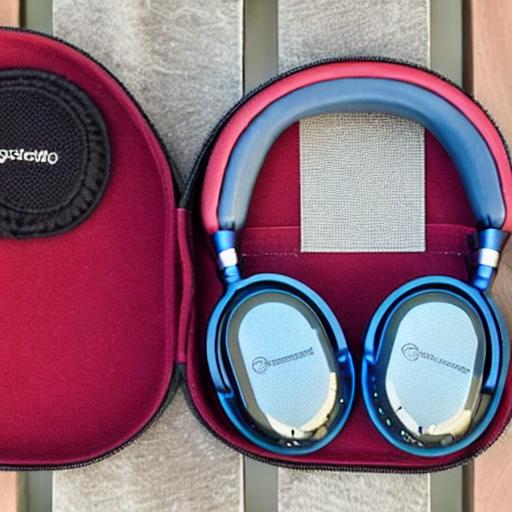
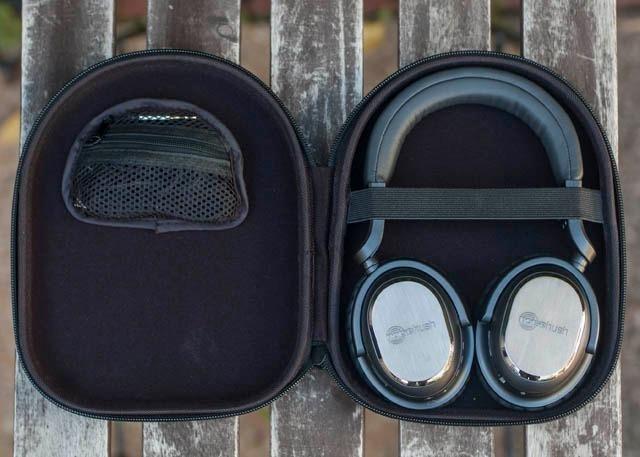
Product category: headphones
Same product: no